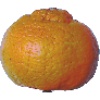
Label: mandarine